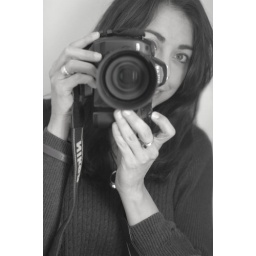
haven't done a DHB in awhile.  pretty close up when you're in an airplane bathroom using a 50mm. :P